Norman Douglas (politician)

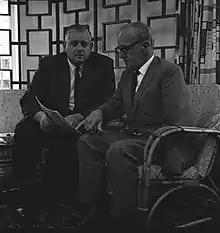
Norman Kirk (left) and Douglas (right) in 1967

In December 1965 he stood for the deputy leadership of the Labour Party, but gained only 2 votes. Douglas was elected as president of the Labour Party in May 1966. He retained the position until 1970 when he did not seek re-election. Douglas also sat on the Opposition front bench. He served as spokesperson for a succession of portfolios from 1967 to 1972 including education, social security and industrial relations and immigration. Douglas was downhearted by Labour's shock defeat at the 1969 election and he notified national secretary of the party that he would not seek re-election at the 1972 election, a decision which he later reneged.